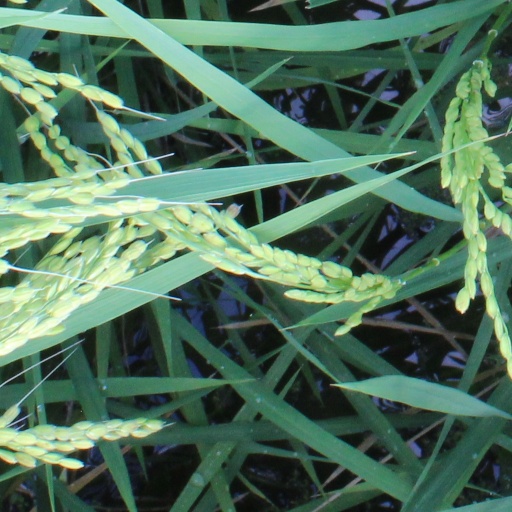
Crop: rice